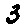
Label: 3